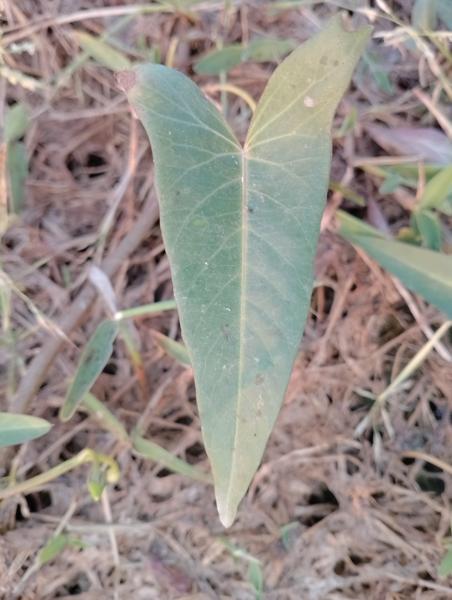
Weed species: Ipomoea aquatic